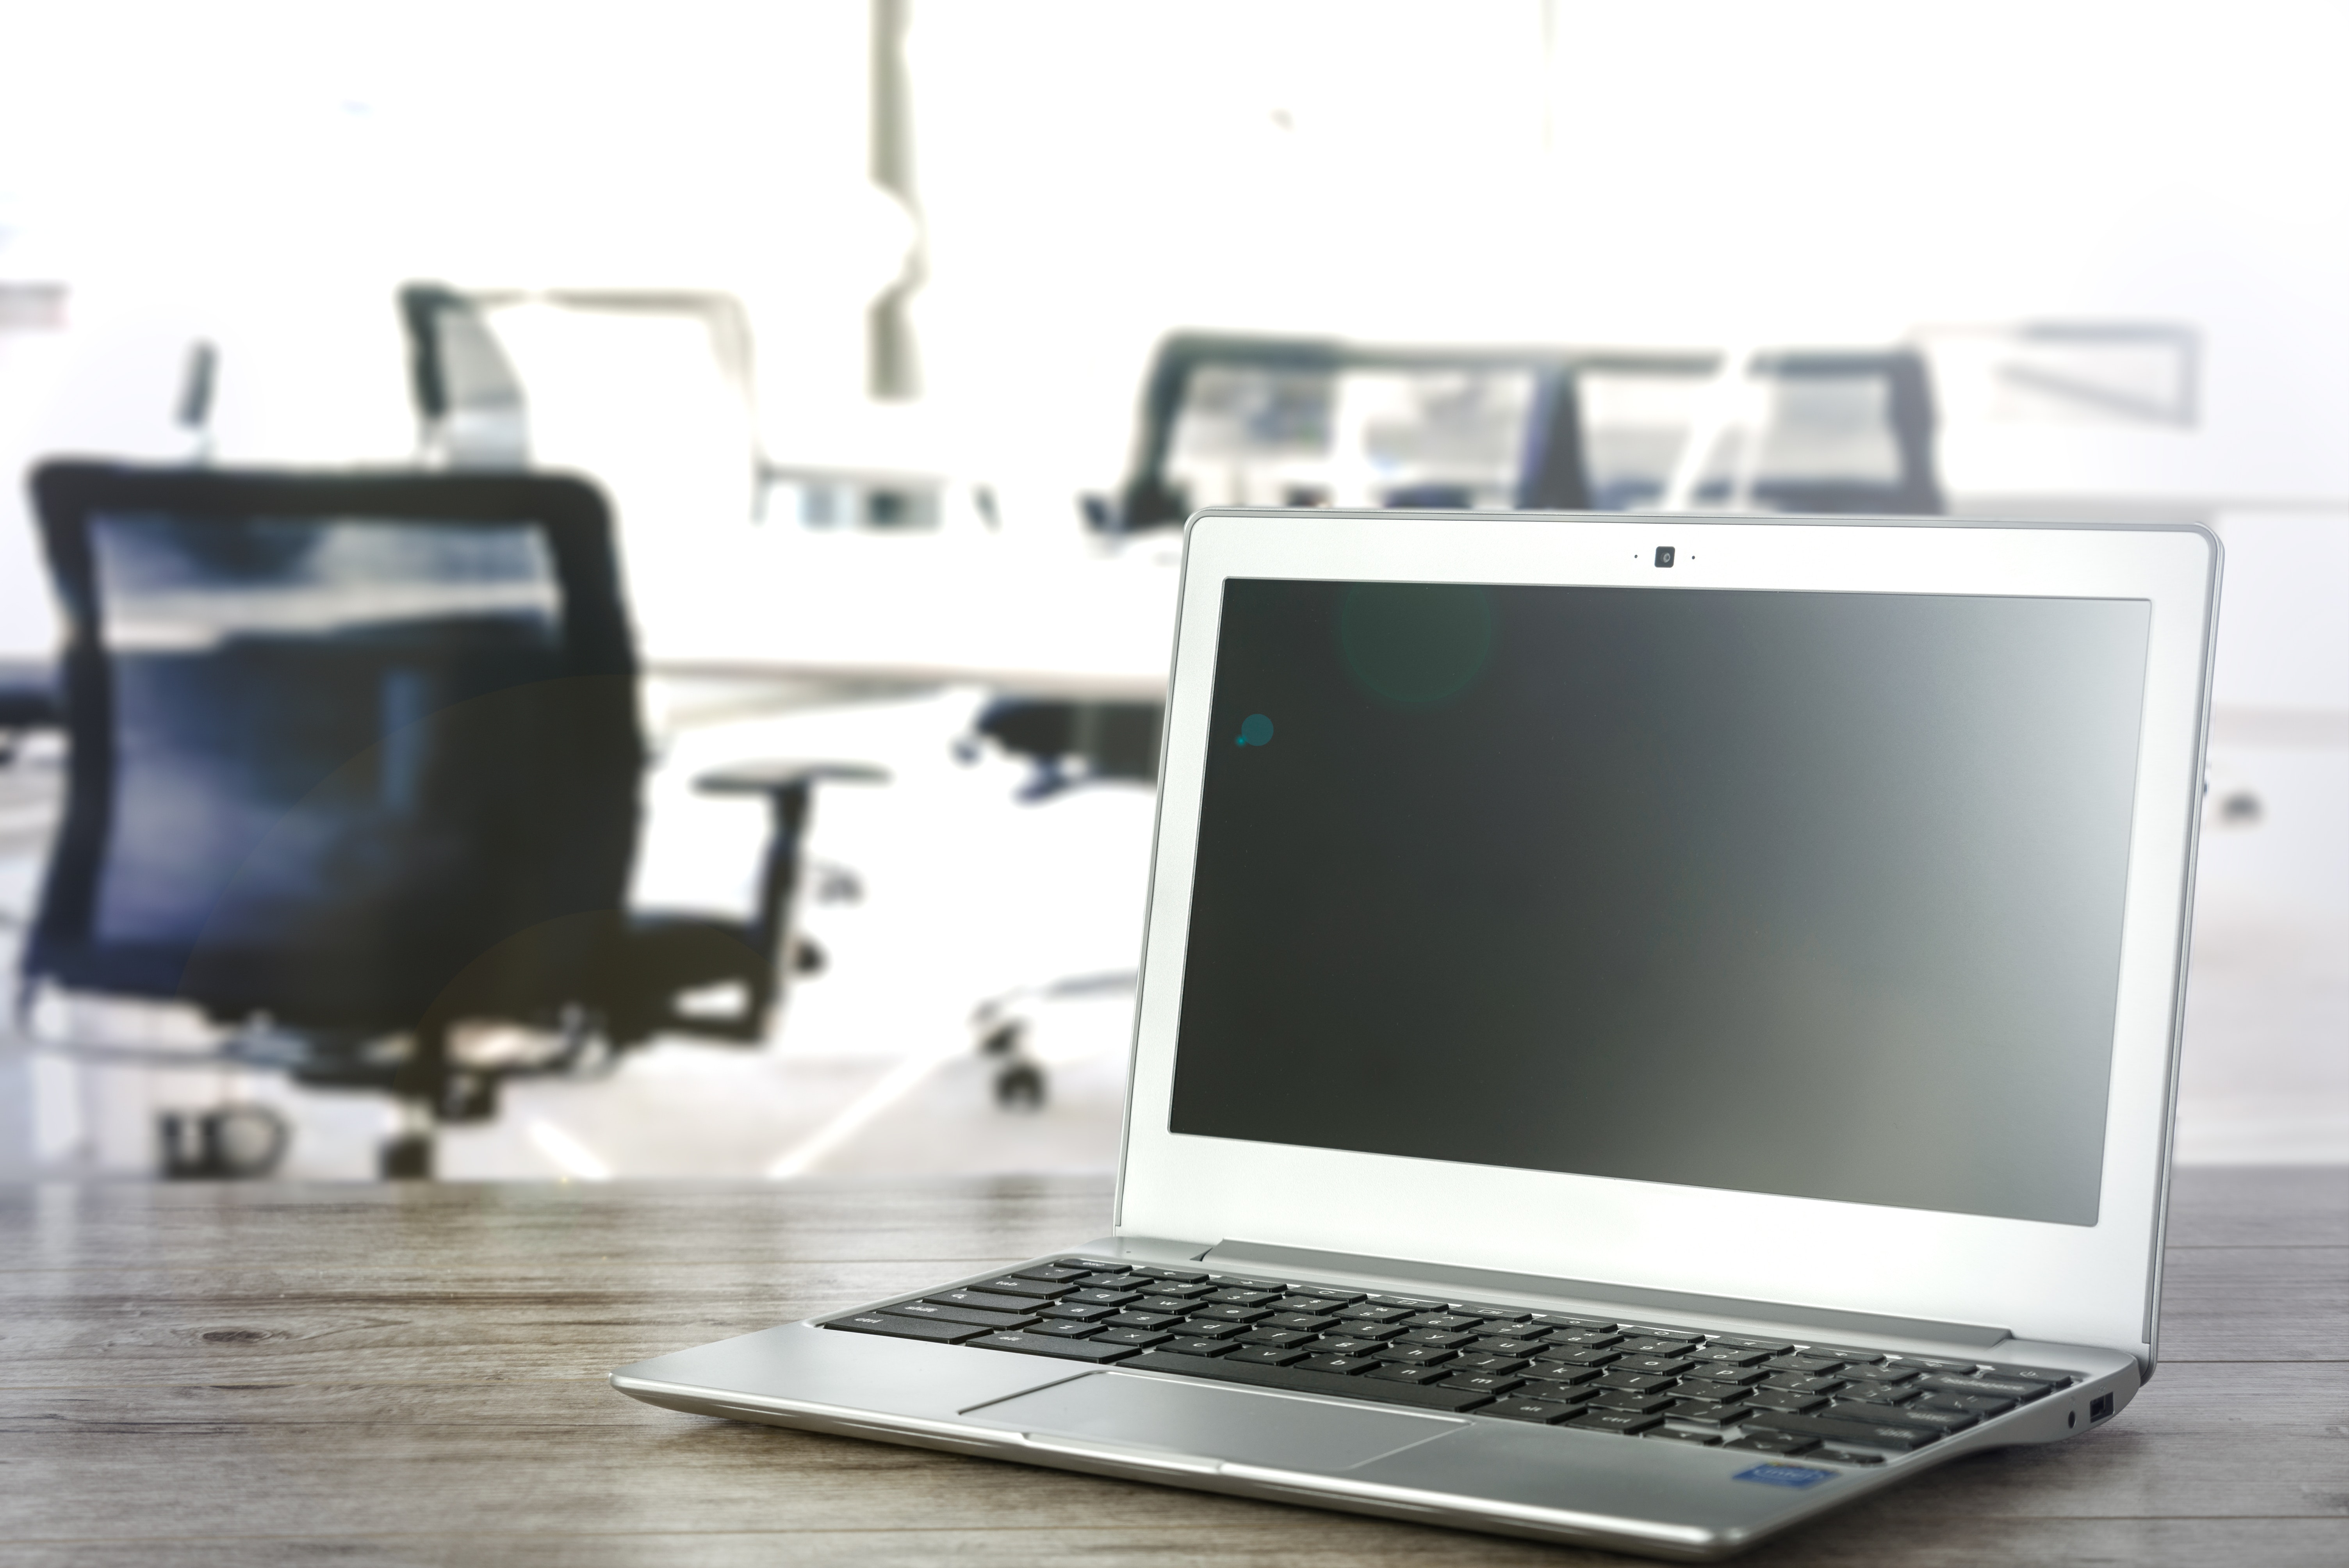
laptop, product, personal computer, technology, computer, electronic device, netbook, output device, office, personal computer hardware, photography, computer keyboard, desktop computer, computer hardware, screen, multimedia, software engineering, Computer monitor accessory, gadget